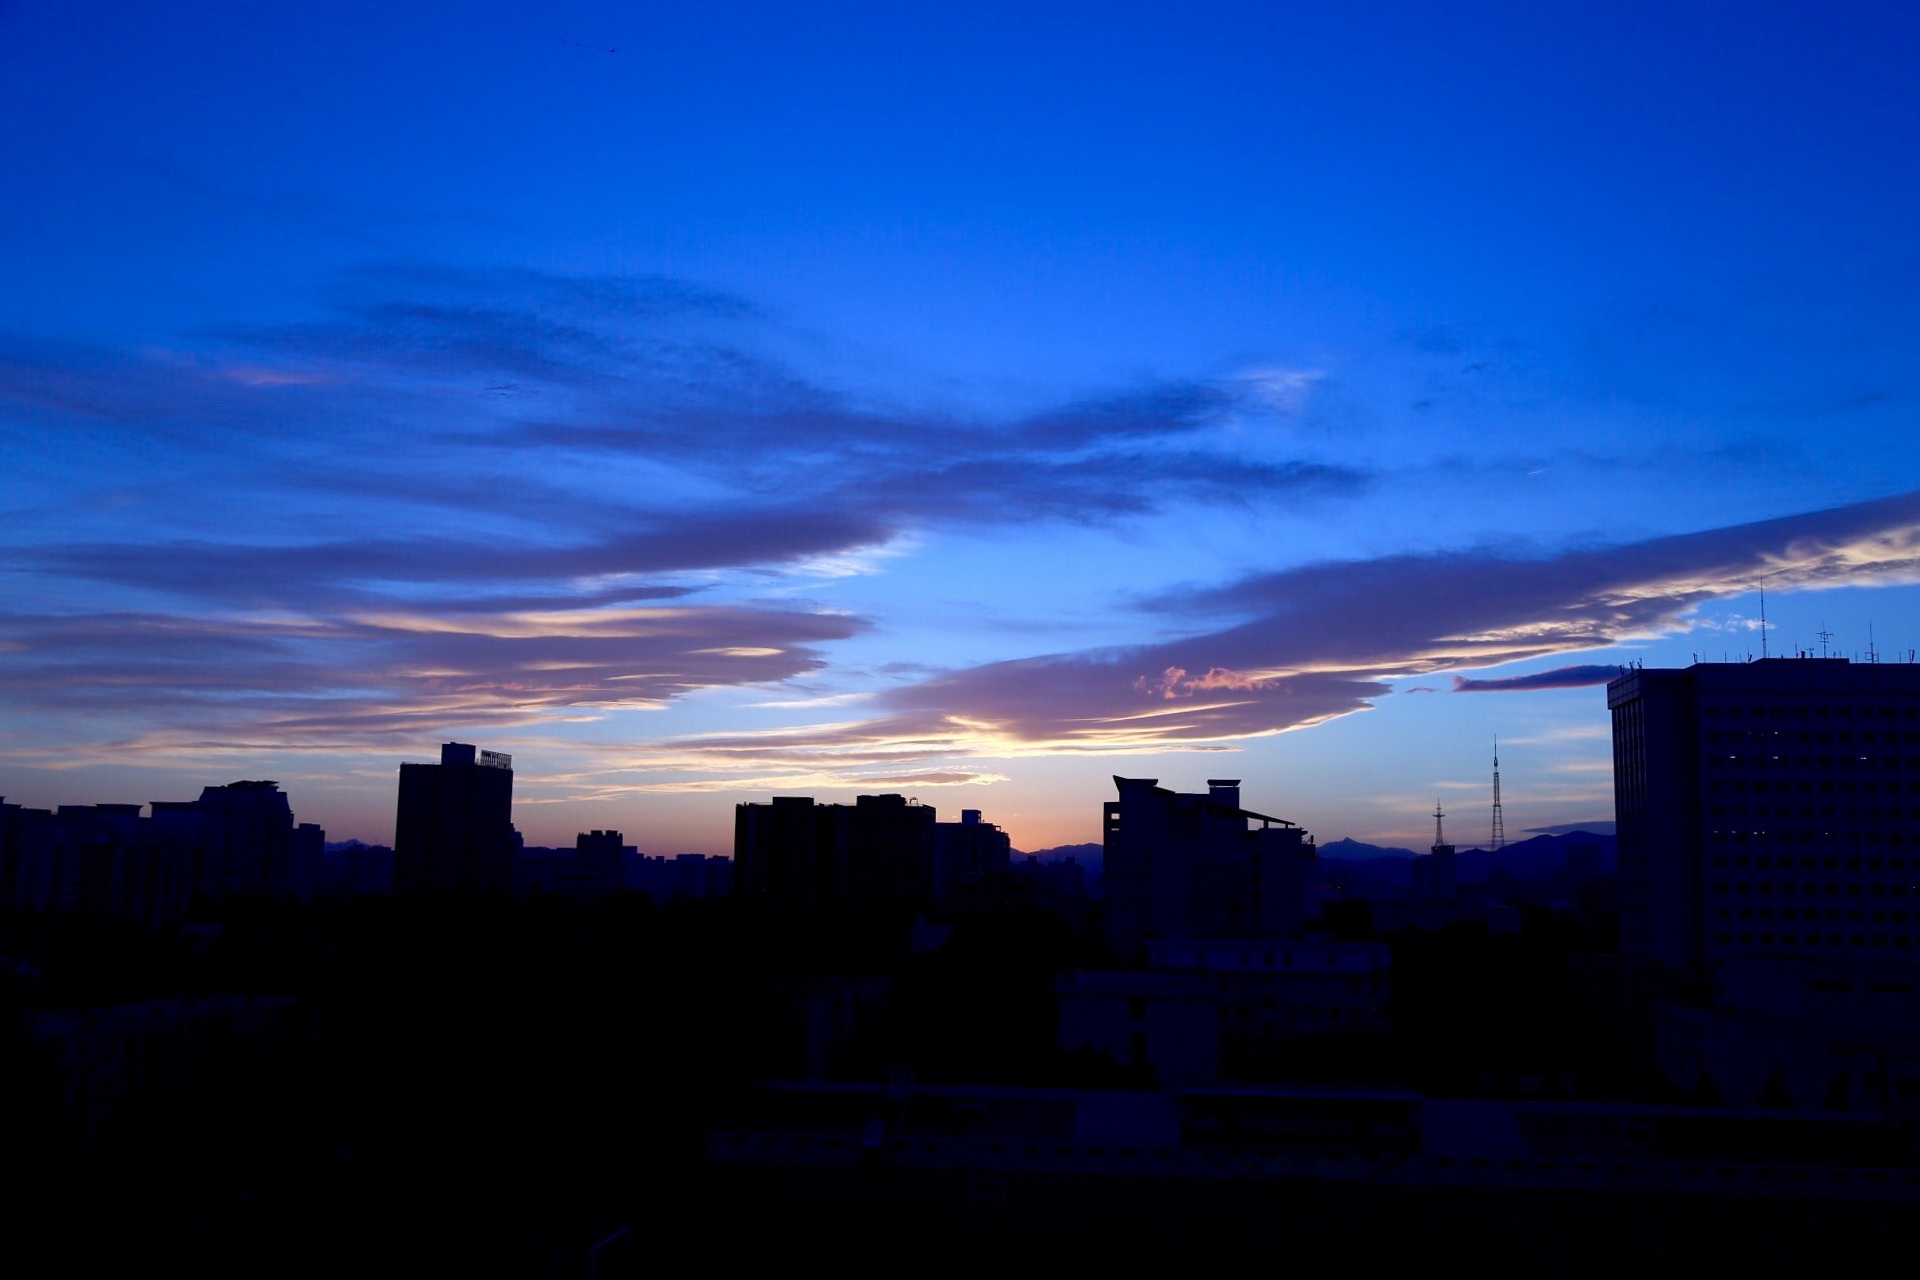
horizon, cloud, sky, sunrise, sunset, skyline, sunlight, morning, dawn, city, atmosphere, urban, cityscape, dusk, evening, blue, beijing, afterglow